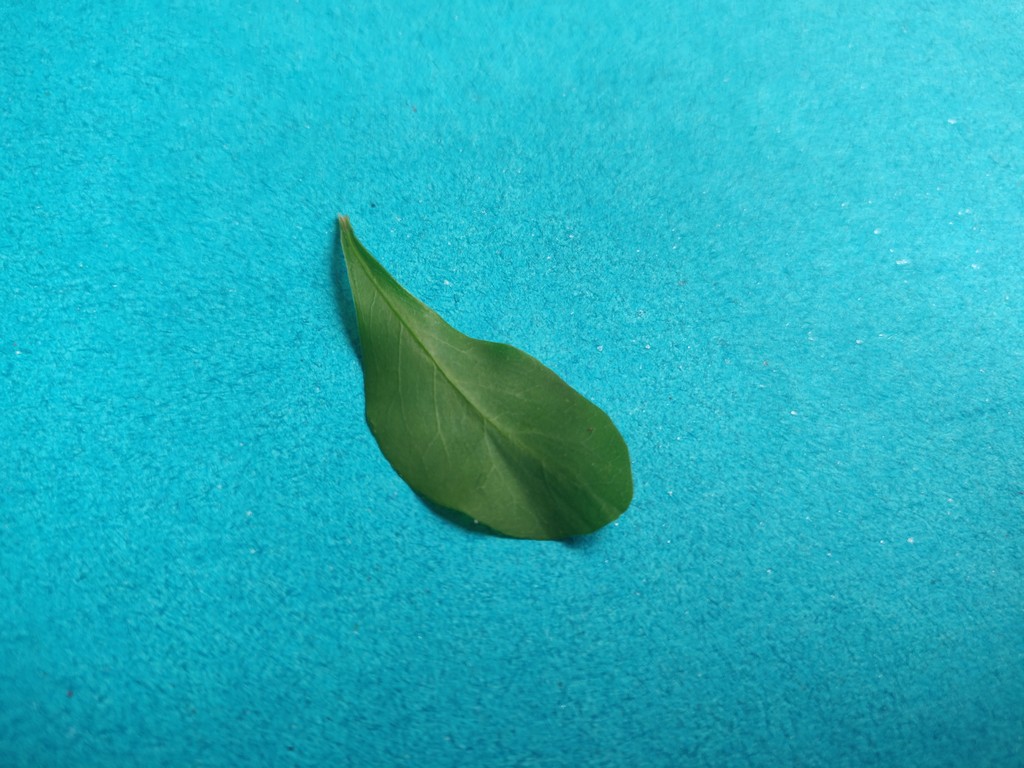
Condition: Healthy
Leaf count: single
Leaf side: front